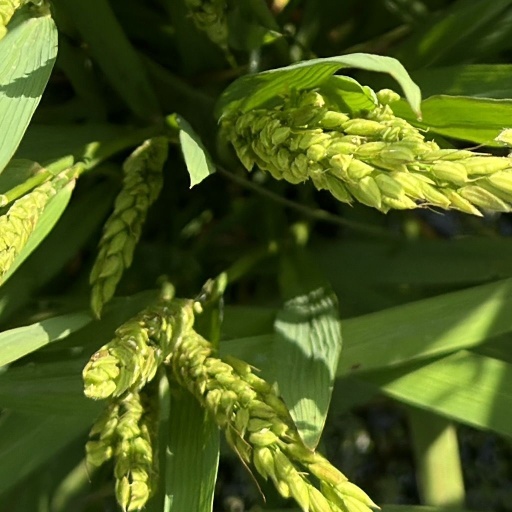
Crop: rice